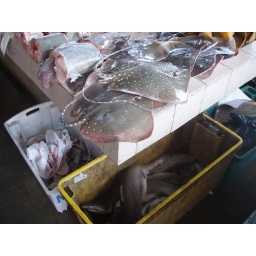
At the fish market in Kota Kinabalu, Malaysia. Also note the sharks in the crate below.